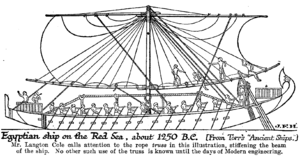
La navigation dans l'Antiquité marque la première grande étape dans la conquête de l’espace maritime. Certaines îles de la mer Méditerranée ont été fréquentées par des chasseurs-cueilleurs peut-être dès le XIIᵉ millénaire. À partir du Néolithique, la navigation s’intensifie et la Méditerranée devient très vite un trait d’union entre ses rivages, un moyen de communication par excellence.
Un plan de voile ou plan de voilure est un ensemble de plans et de dessins généralement préparés par un architecte naval qui montre les différentes combinaisons de voiles proposées pour un voilier.
La navigation en mer était régulièrement pratiquée à l'époque pharaonique. Les Égyptiens, habitués aux longs périples fluviaux sur le Nil, ne reculaient pas devant l'aventure en mer. Leurs itinéraires les poussaient vers les ports méditerranéens de la Phénicie, dont Byblos, et ceux de la mer Rouge, notamment vers le pays de Pount. De nombreux documents témoignent de leurs aventures en mer dont le célèbre Conte du naufragé.